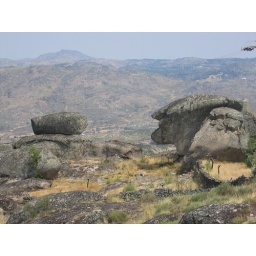
face in the rock